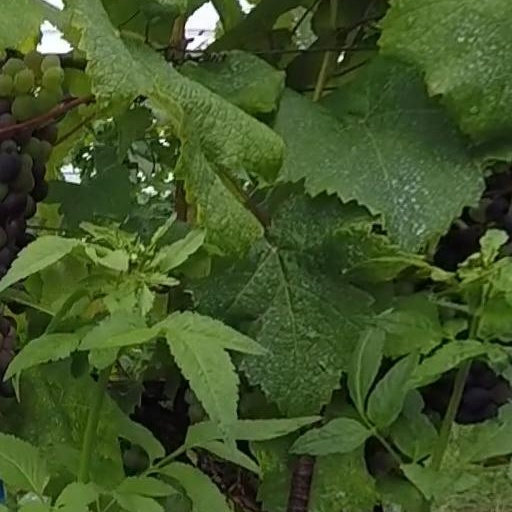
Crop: grape